Maa Ayana Chanti Pilladu

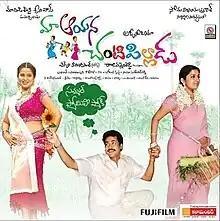
Theatrical release poster

Maa Ayana Chanti Pilladu is a 2008 Indian Telugu-language romantic drama film directed by Raja Vannem Reddy. Sivaji, Meera Jasmine, and Sangeetha played the lead roles. The film was a remake of the successful Tamil movie "En Purushan Kuzhandhai Maathiri" (2001).